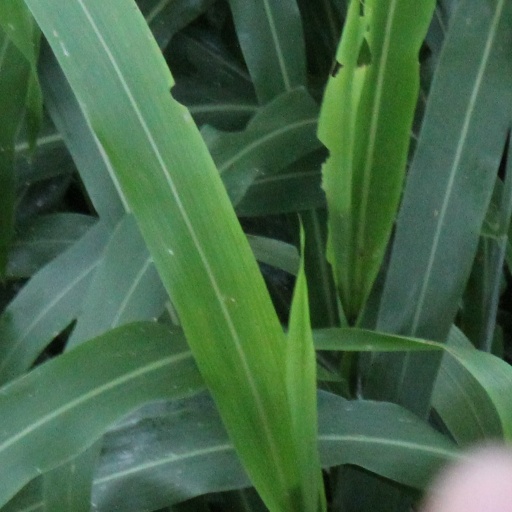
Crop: sorghum